Sturla Gunnarsson

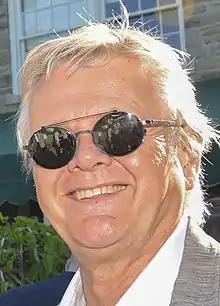

Sturla Gunnarsson (born August 30, 1951) is an Icelandic-Canadian film and television director and producer.